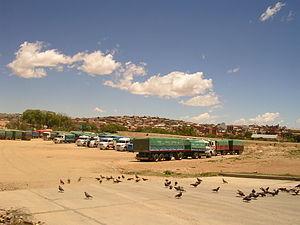
La Quiaca est une ville de la province de Jujuy, en Argentine, et le chef-lieu du département de Yavi. Elle est située à 234 km au nord de San Salvador de Jujuy et sert de poste frontière avec la Bolivie. Sa population s'élevait à 13 761 habitants en 2001.
La frontière entre l'Argentine et la Bolivie est la frontière séparant l'Argentine et la Bolivie.